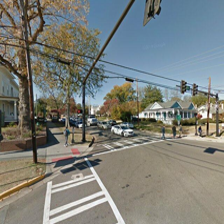
Label: streetView